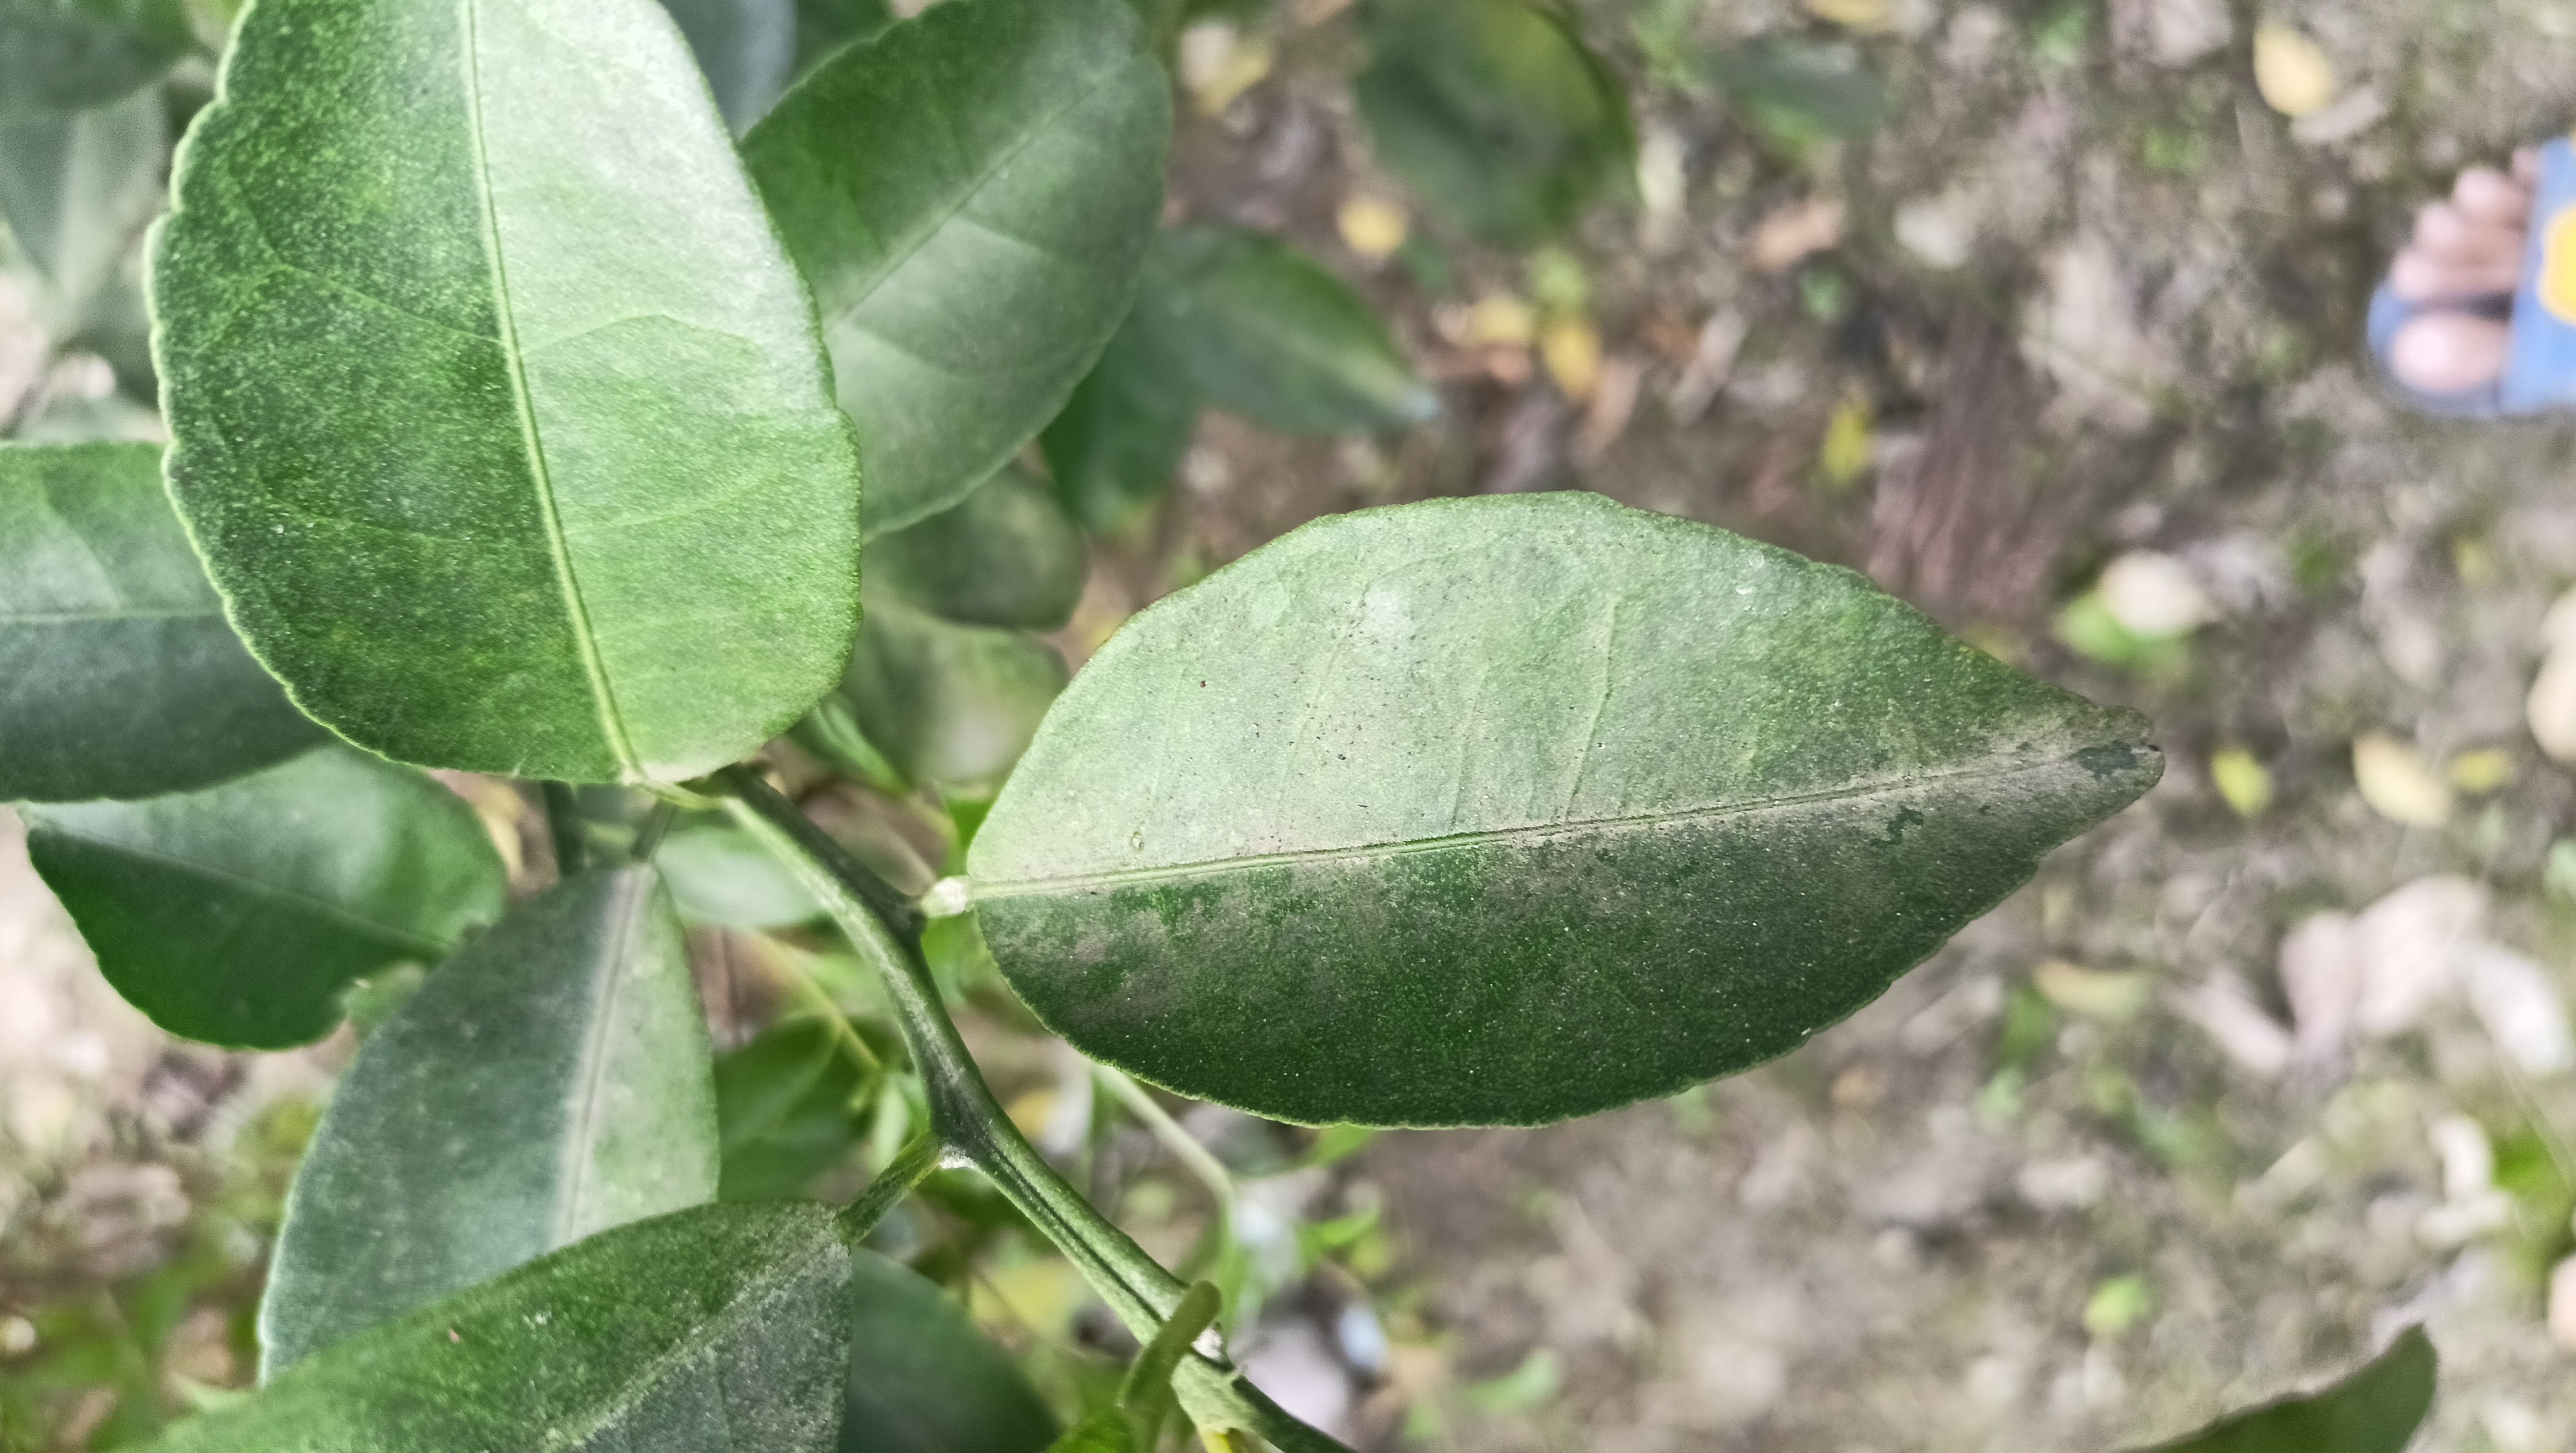
Mandarin leaf variety: China Mishti